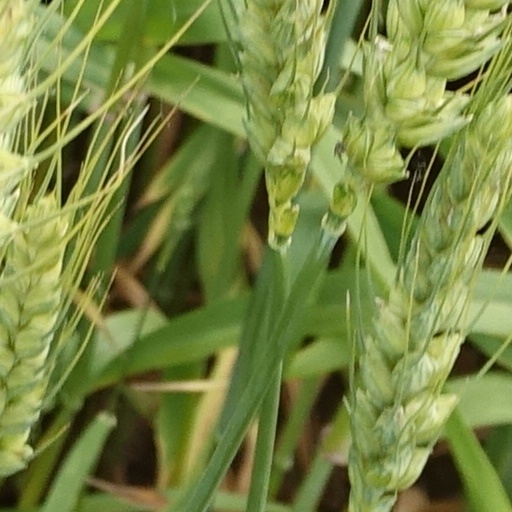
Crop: wheat